Greenpower Education Trust

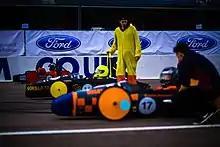
Megazord R2 - Bristol Grammar School, and The Chicken - Bormsgrove School line up on the front row of the 2018 IET F24 Kit Car Final.

IET Formula 24 (F24) is the main racing category - 258 cars completed at least one competitive lap in 2018. It is open to 11- to 16-year-olds. Since then, the competition has grown to involve over 500 different schools, each hoping to race their way into the final.